Ramjet

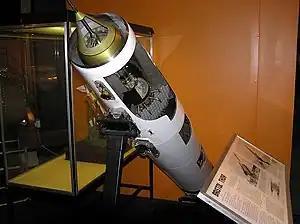
Bristol Thor ramjet modified for display purposes. Two Thor engines were used on the Bristol Bloodhound missile

The first part of a ramjet is its diffuser (compressor) in which the forward motion of the ramjet is used to raise the pressure of its working fluid (air) as required for combustion. Air is compressed, heated by combustion and expanded in a thermodynamic cycle known as the Brayton cycle, before being passed through a nozzle to accelerate it to supersonic speeds and generate forward thrust.